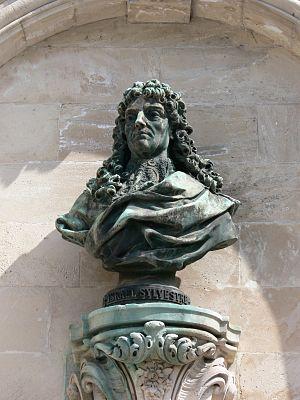
Charles Pêtre (Français, 1828-1907)
Charles Pêtre, pseudonyme de Charles Pette, né à Metz le 27 mars 1828, et mort à Bourges le 30 octobre 1907, est un sculpteur français associé à l’École de Metz.
Cet article recense les œuvres dans l'espace public à Nancy, en France.
La place Vaudémont est une place de la commune de Nancy, sise au sein du département de Meurthe-et-Moselle, en région Lorraine.
Israël Silvestre, né à Nancy le 13 août 1621 et mort à Paris le 11 octobre 1691, est un dessinateur, graveur lorrain, conseiller du roi en son Académie royale de peinture et de sculpture et collectionneur d’art.